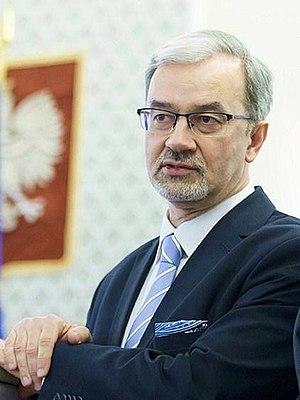
Jerzy Stanisław Kwieciński, né le 16 octobre 1959 à Stalowa Wola, est un homme politique polonais, membre de Droit et justice et ministre des Investissements et du Développement depuis janvier 2018.